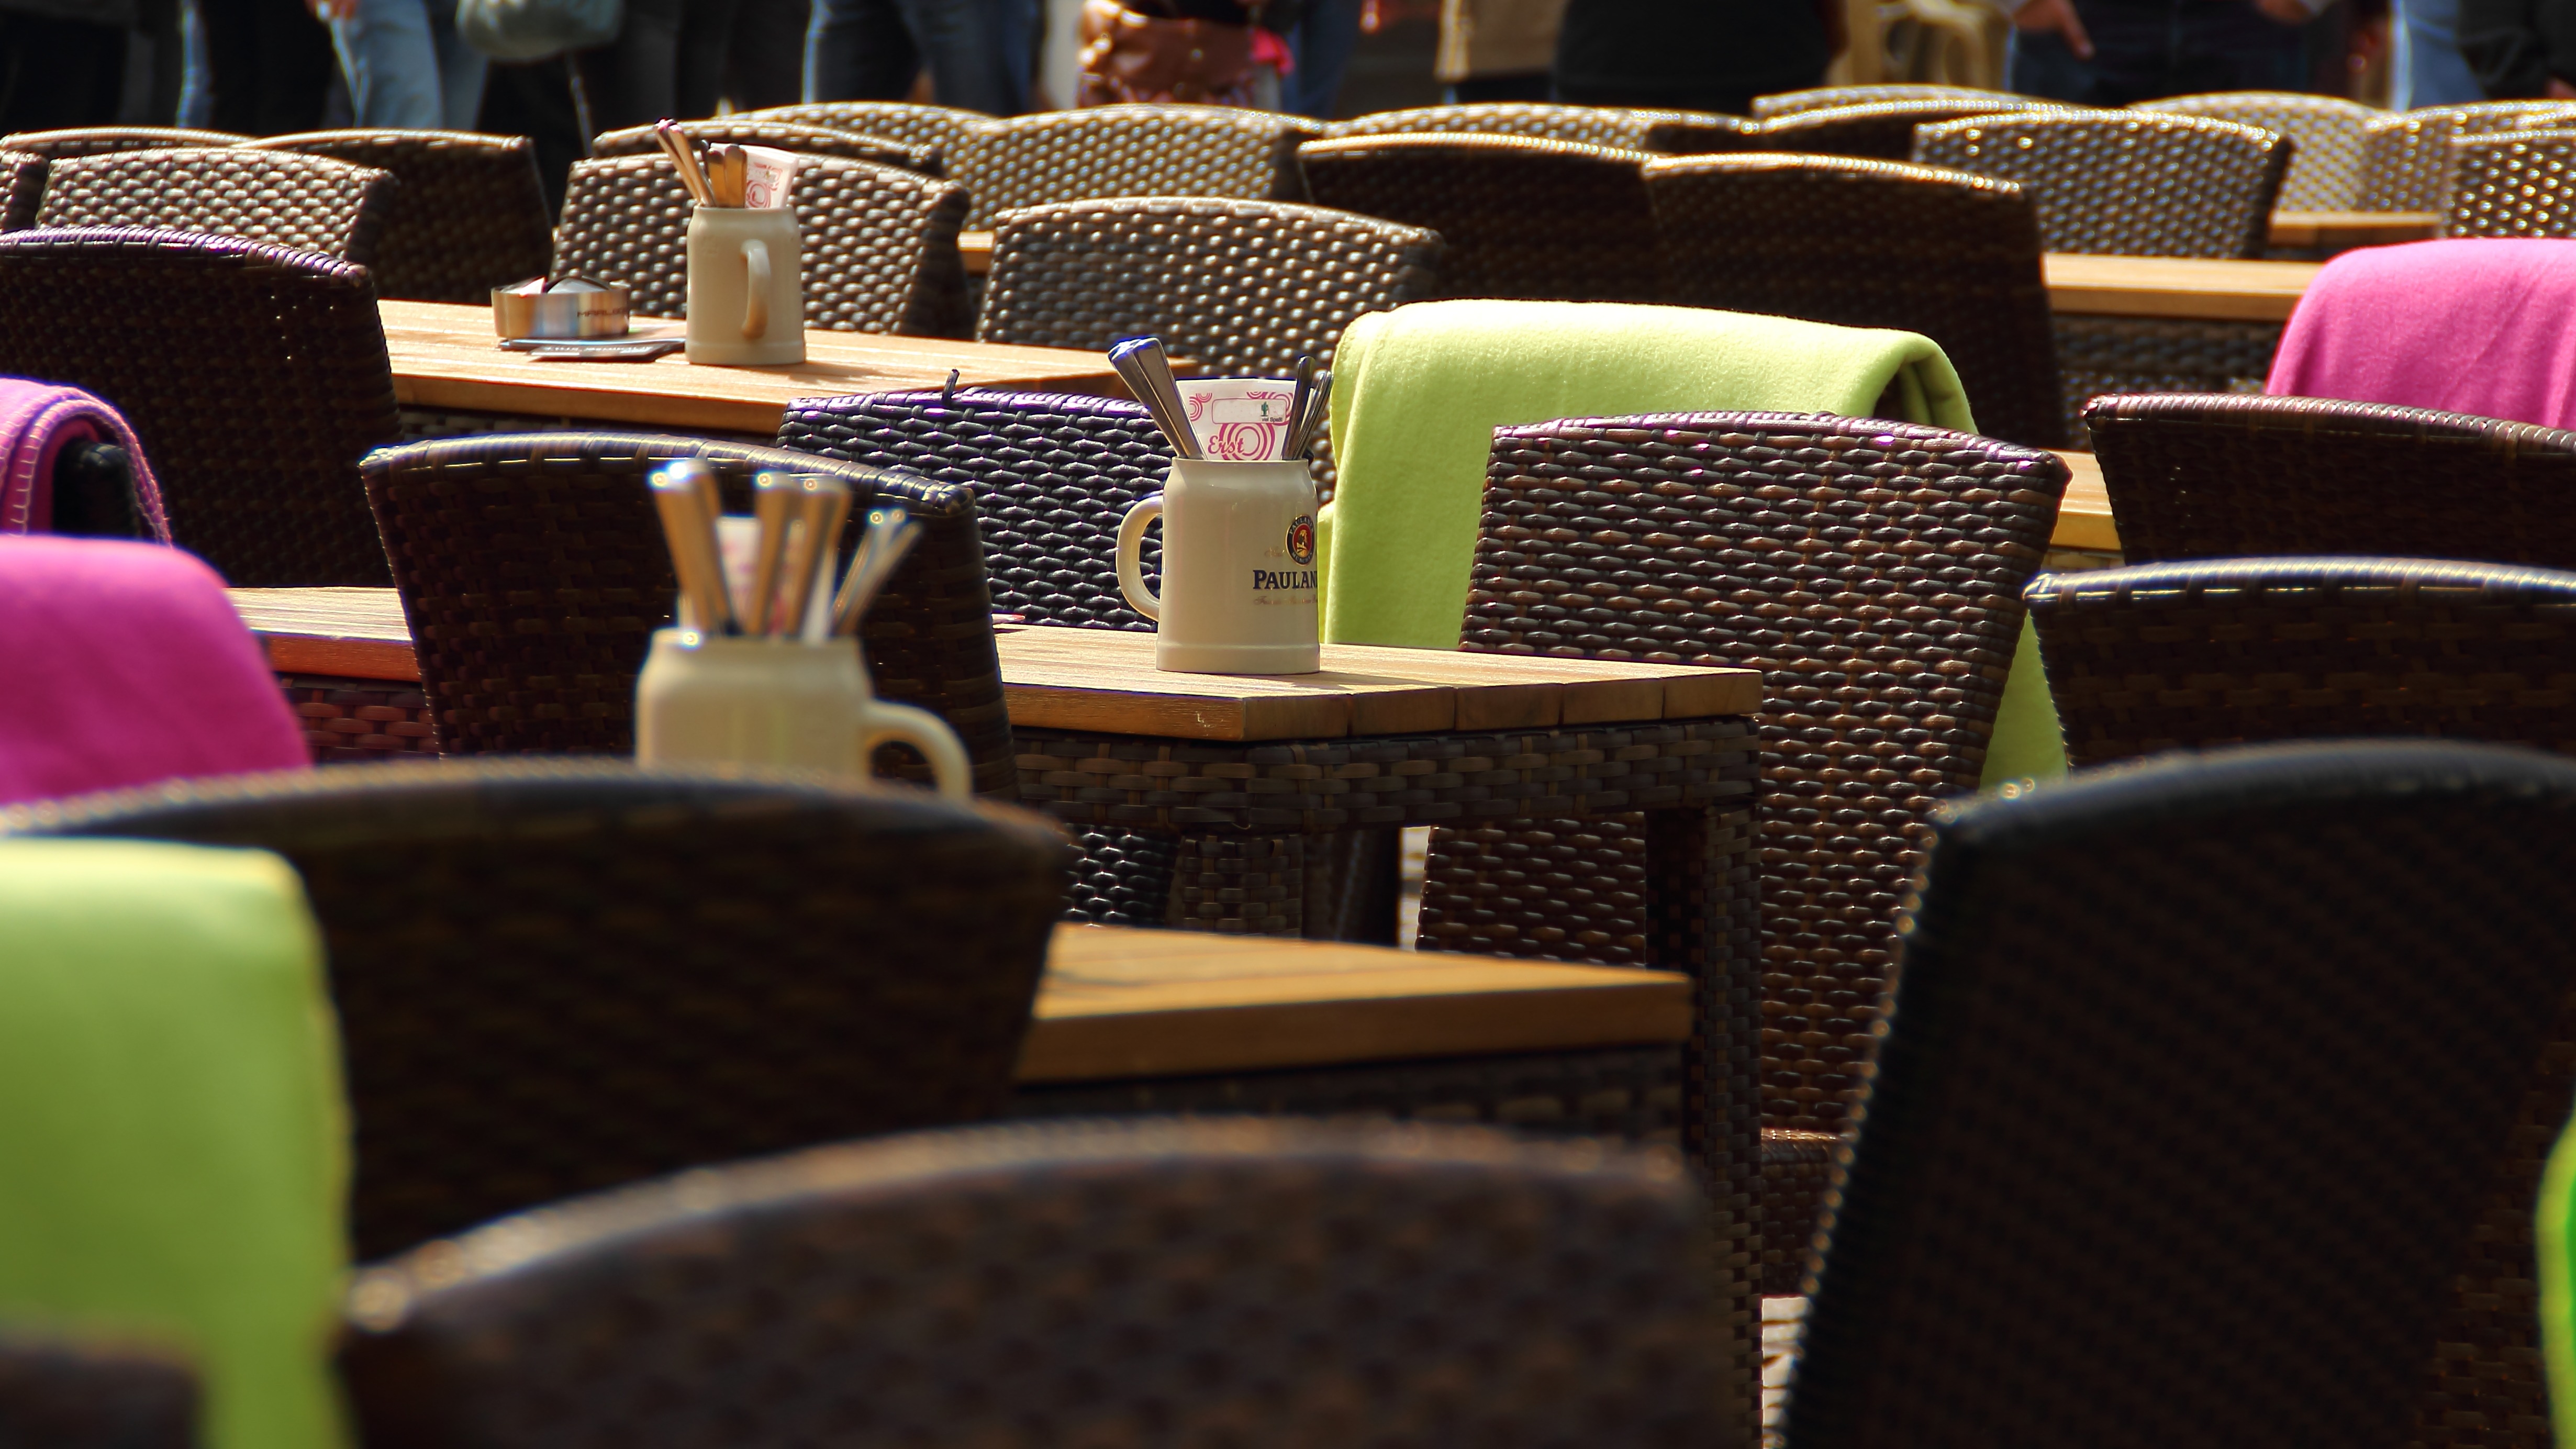
coffee, chair, restaurant, decoration, spring, color, cozy, drink, living room, furniture, room, tourism, eat, cake, beer, interior design, sit, chairs, design, out, local, gastronomy, outside catering, street cafe, beer garden, dining tables